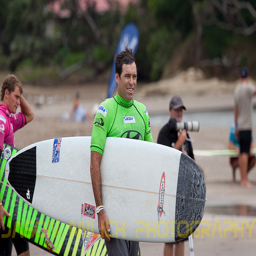
A man holding a surfboard while walking on the beach.
A man holds a wakeboard by his side.
Several surfers are on a beach with boards in tow.
Surfers holding surfboards walking along the beach along with other people on the beach.
a young man in a green wetsuit is carrying a surfboard